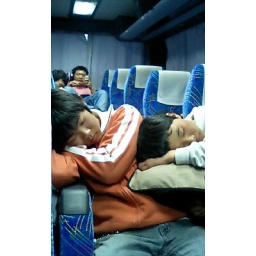
Friends in Japan coming home on the plane after skiing